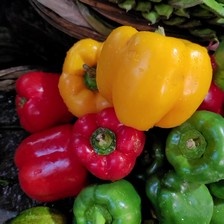
Label: capsicum